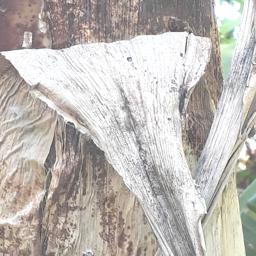
Label: PSEUDOSTEM WEEVIL